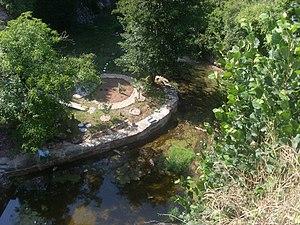
Le Dourdou au fond du trou de Bozouls
Le Dourdou de Conques est une rivière française qui parcourt le département de l'Aveyron, dans la région Occitanie. C'est un affluent du Lot en rive gauche, donc un sous-affluent de la Garonne.